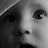
Emotion: surprise